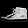
Label: Sneaker